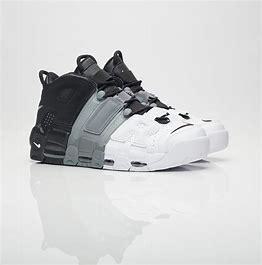
Brand: Nike
Model: Air More Uptempo